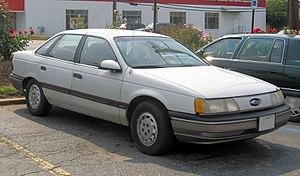
L’univers de RoboCop est créé autour du personnage de fiction Alex Murphy / RoboCop, un cyborg policier, mis au point par Security Concepts, une branche de l’OCP, dans un avenir proche pour lutter contre le crime.
La Ford Taurus est un modèle du constructeur américain Ford lancé en 1985 et uniquement destiné au marché nord-américain, concurrente de la Chevrolet Impala et de la Dodge Charger. Depuis sa commercialisation, la Taurus a eu un succès incontestable et a été produite à 7 519 919 exemplaires entre 1985 et 2006. En 2006, Ford la retire de son offre, puis la réintroduit un an plus tard, sous la forme d'une Five Hundred restylée.